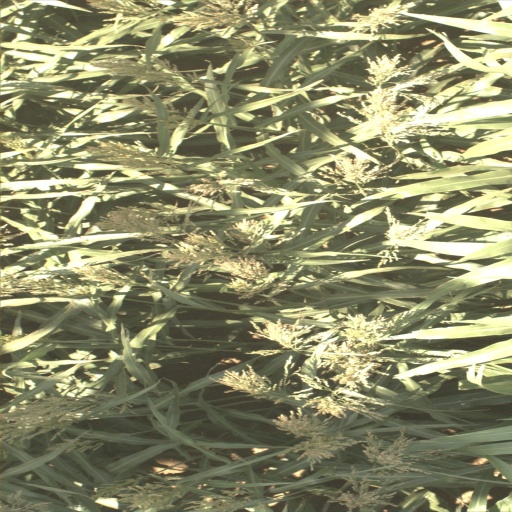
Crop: sorghum